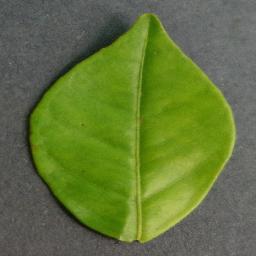
Label: Orange___Haunglongbing_(Citrus_greening)